Milka

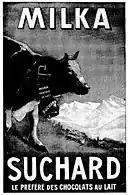
Early advertisement for Milka

On November 17, 1825, Swiss chocolatier Philippe Suchard (1797–1884) established a pâtisserie in Neuchâtel where he sold a hand-made dessert, "chocolat fin de sa fabrique". The following year, Suchard founded Chocolat Suchard and moved production to nearby Serrières, where he produced 25–30 kg of chocolate daily in a rented former water mill. During the 1890s, milk was added to Suchard's chocolate, closely following the launch of the Gala Peter brand, founded by Daniel Peter, another Swiss chocolatier.